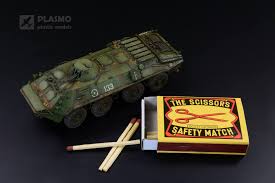
Label: BTR